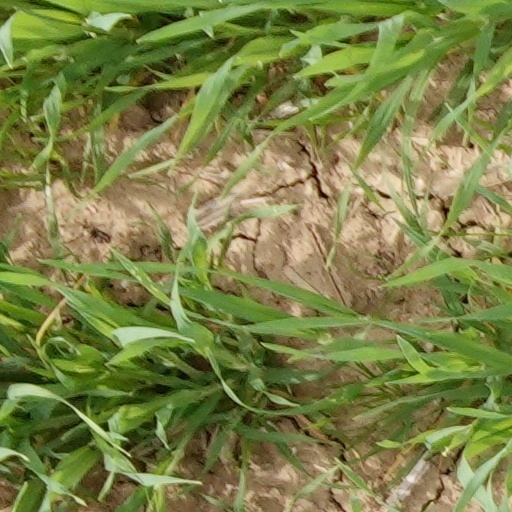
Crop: wheat